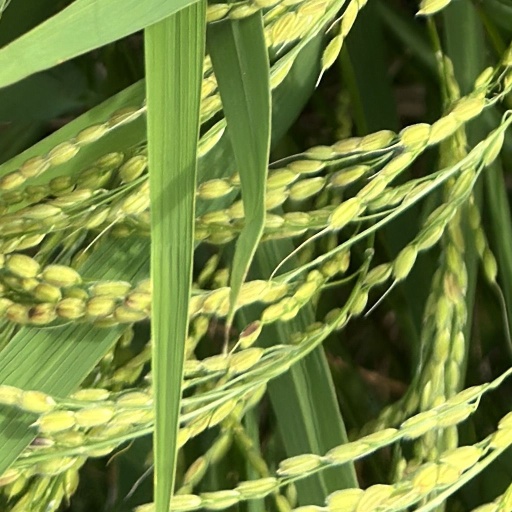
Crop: rice